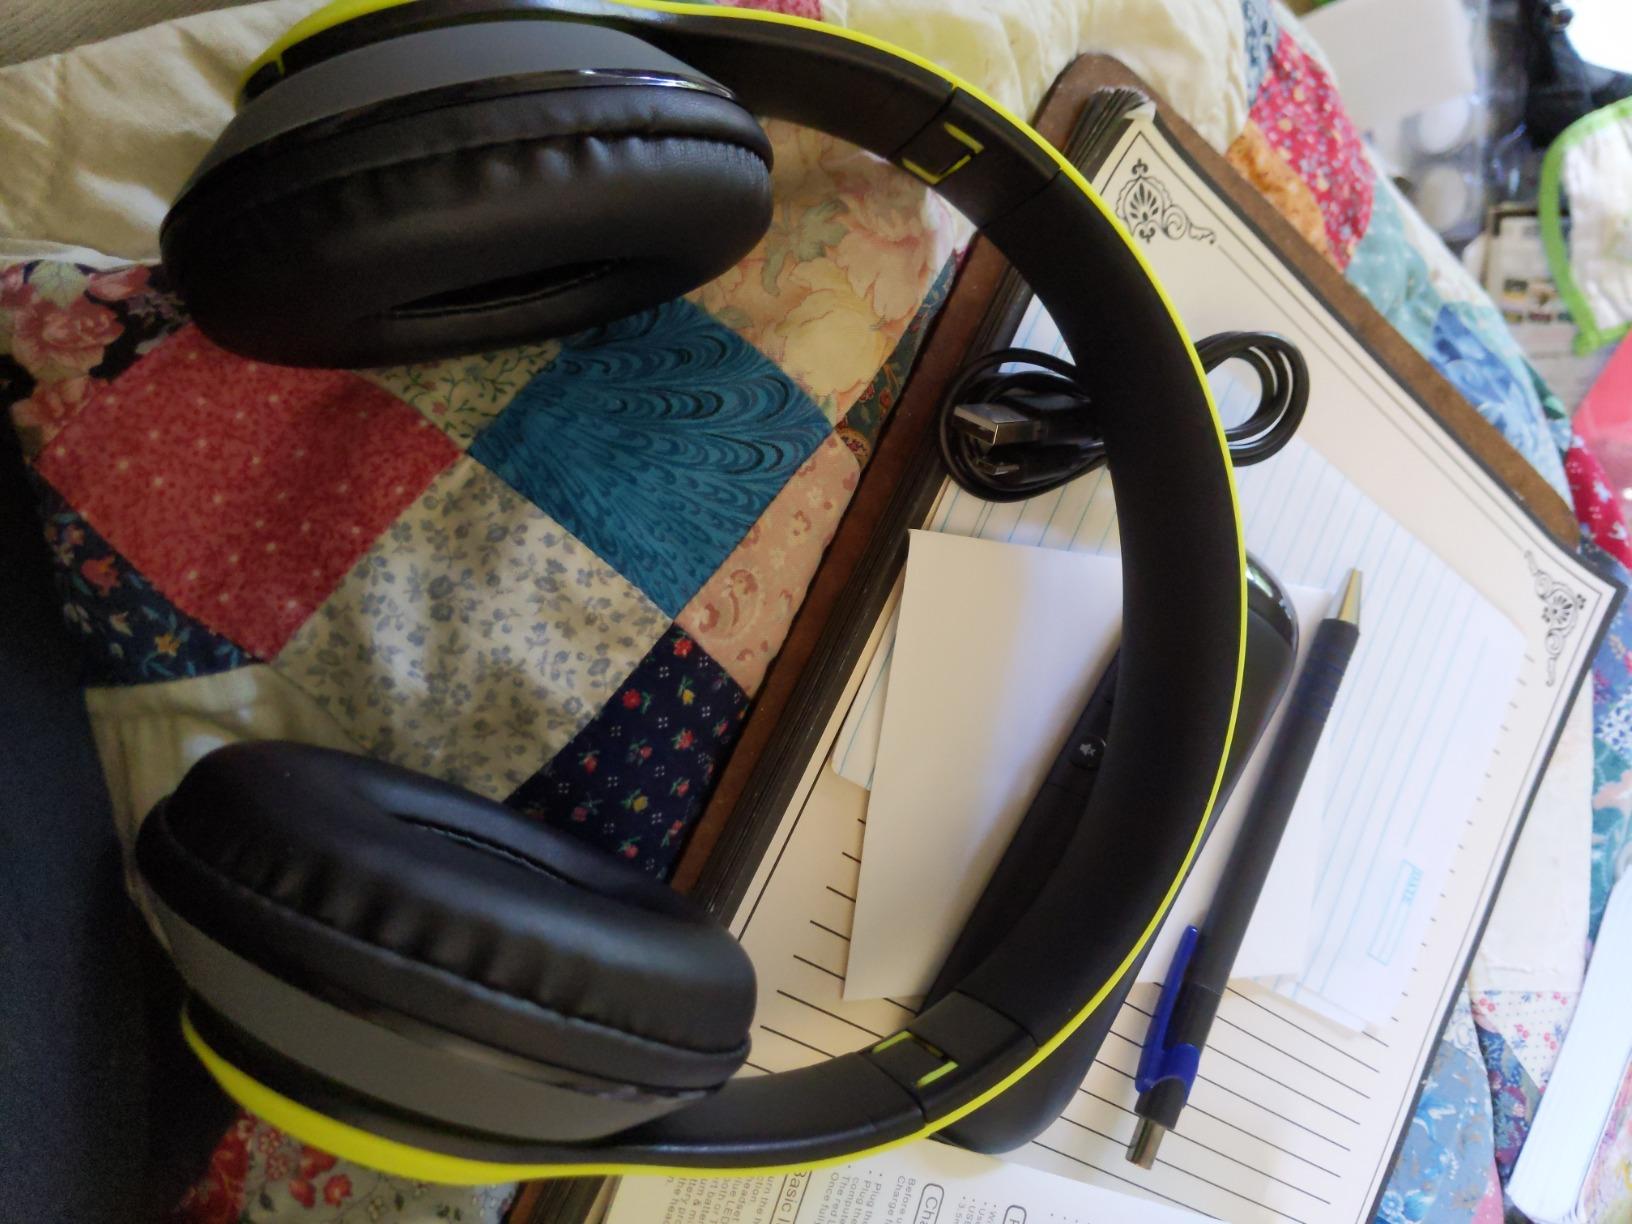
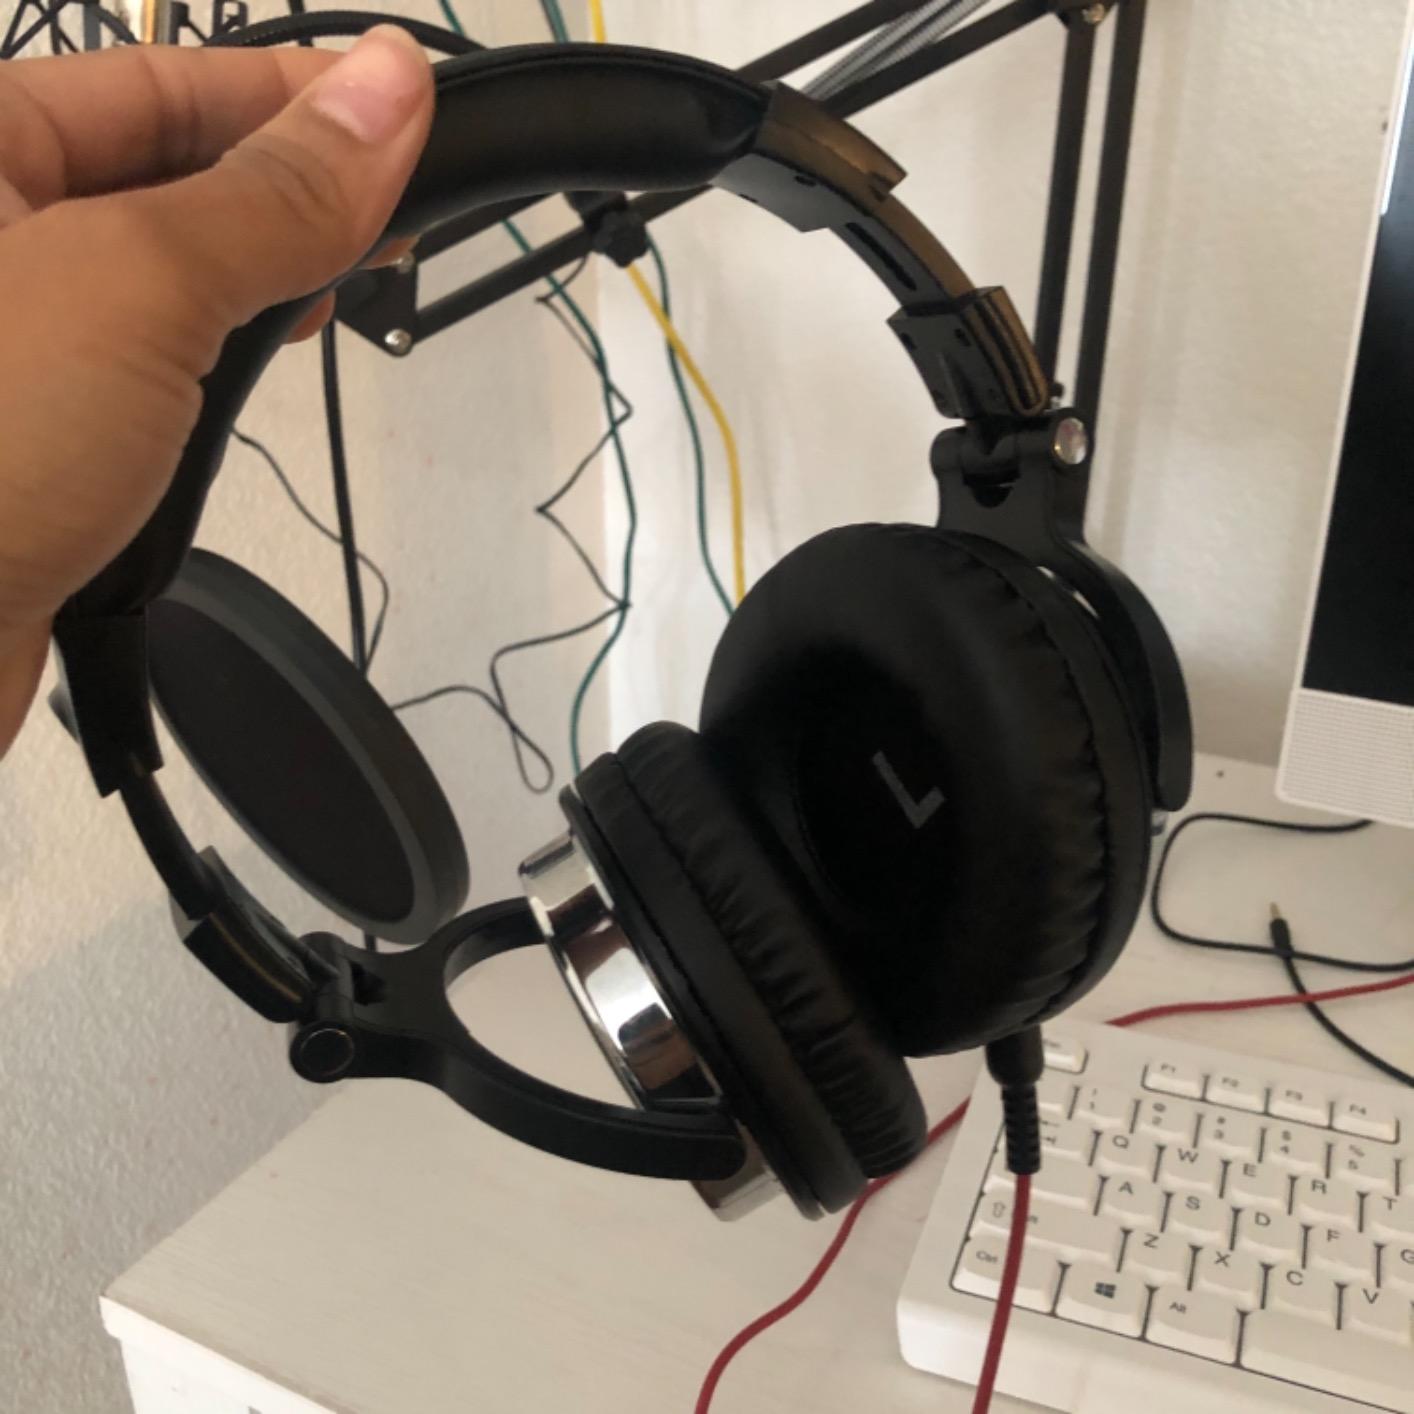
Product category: headphones
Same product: no